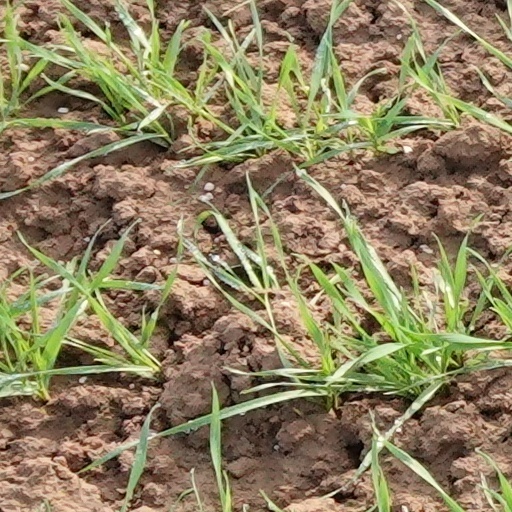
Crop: wheat